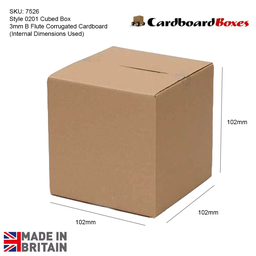
Label: cardboard